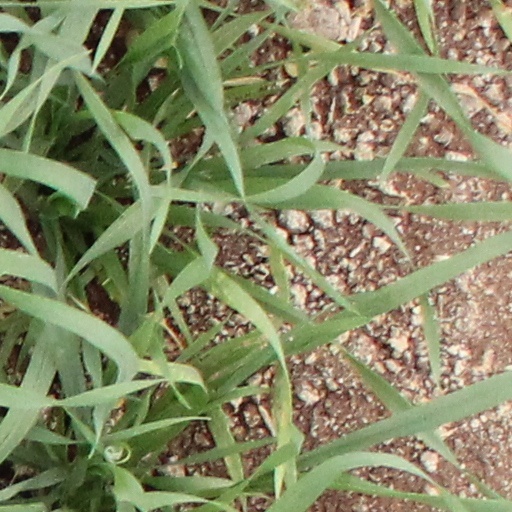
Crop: wheat